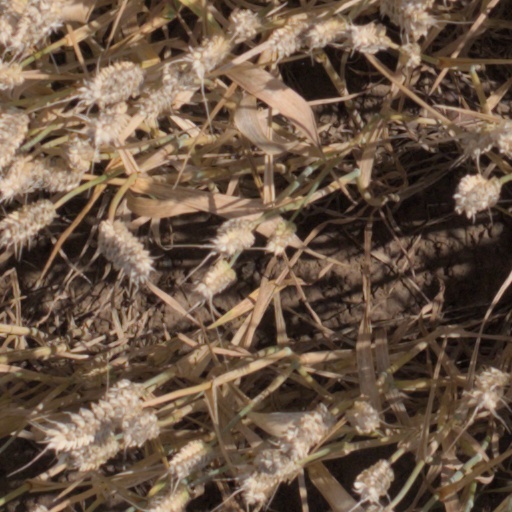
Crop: wheat